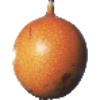
Label: Granadilla 1